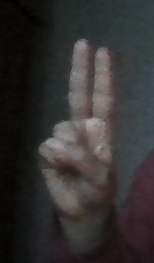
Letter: taa